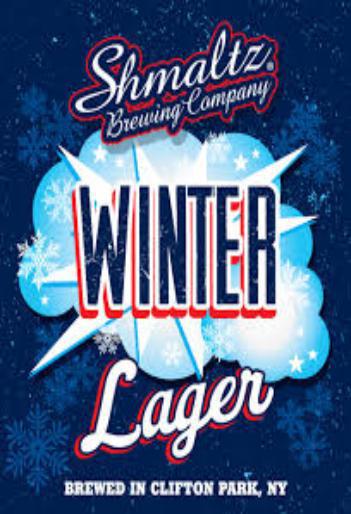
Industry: Food